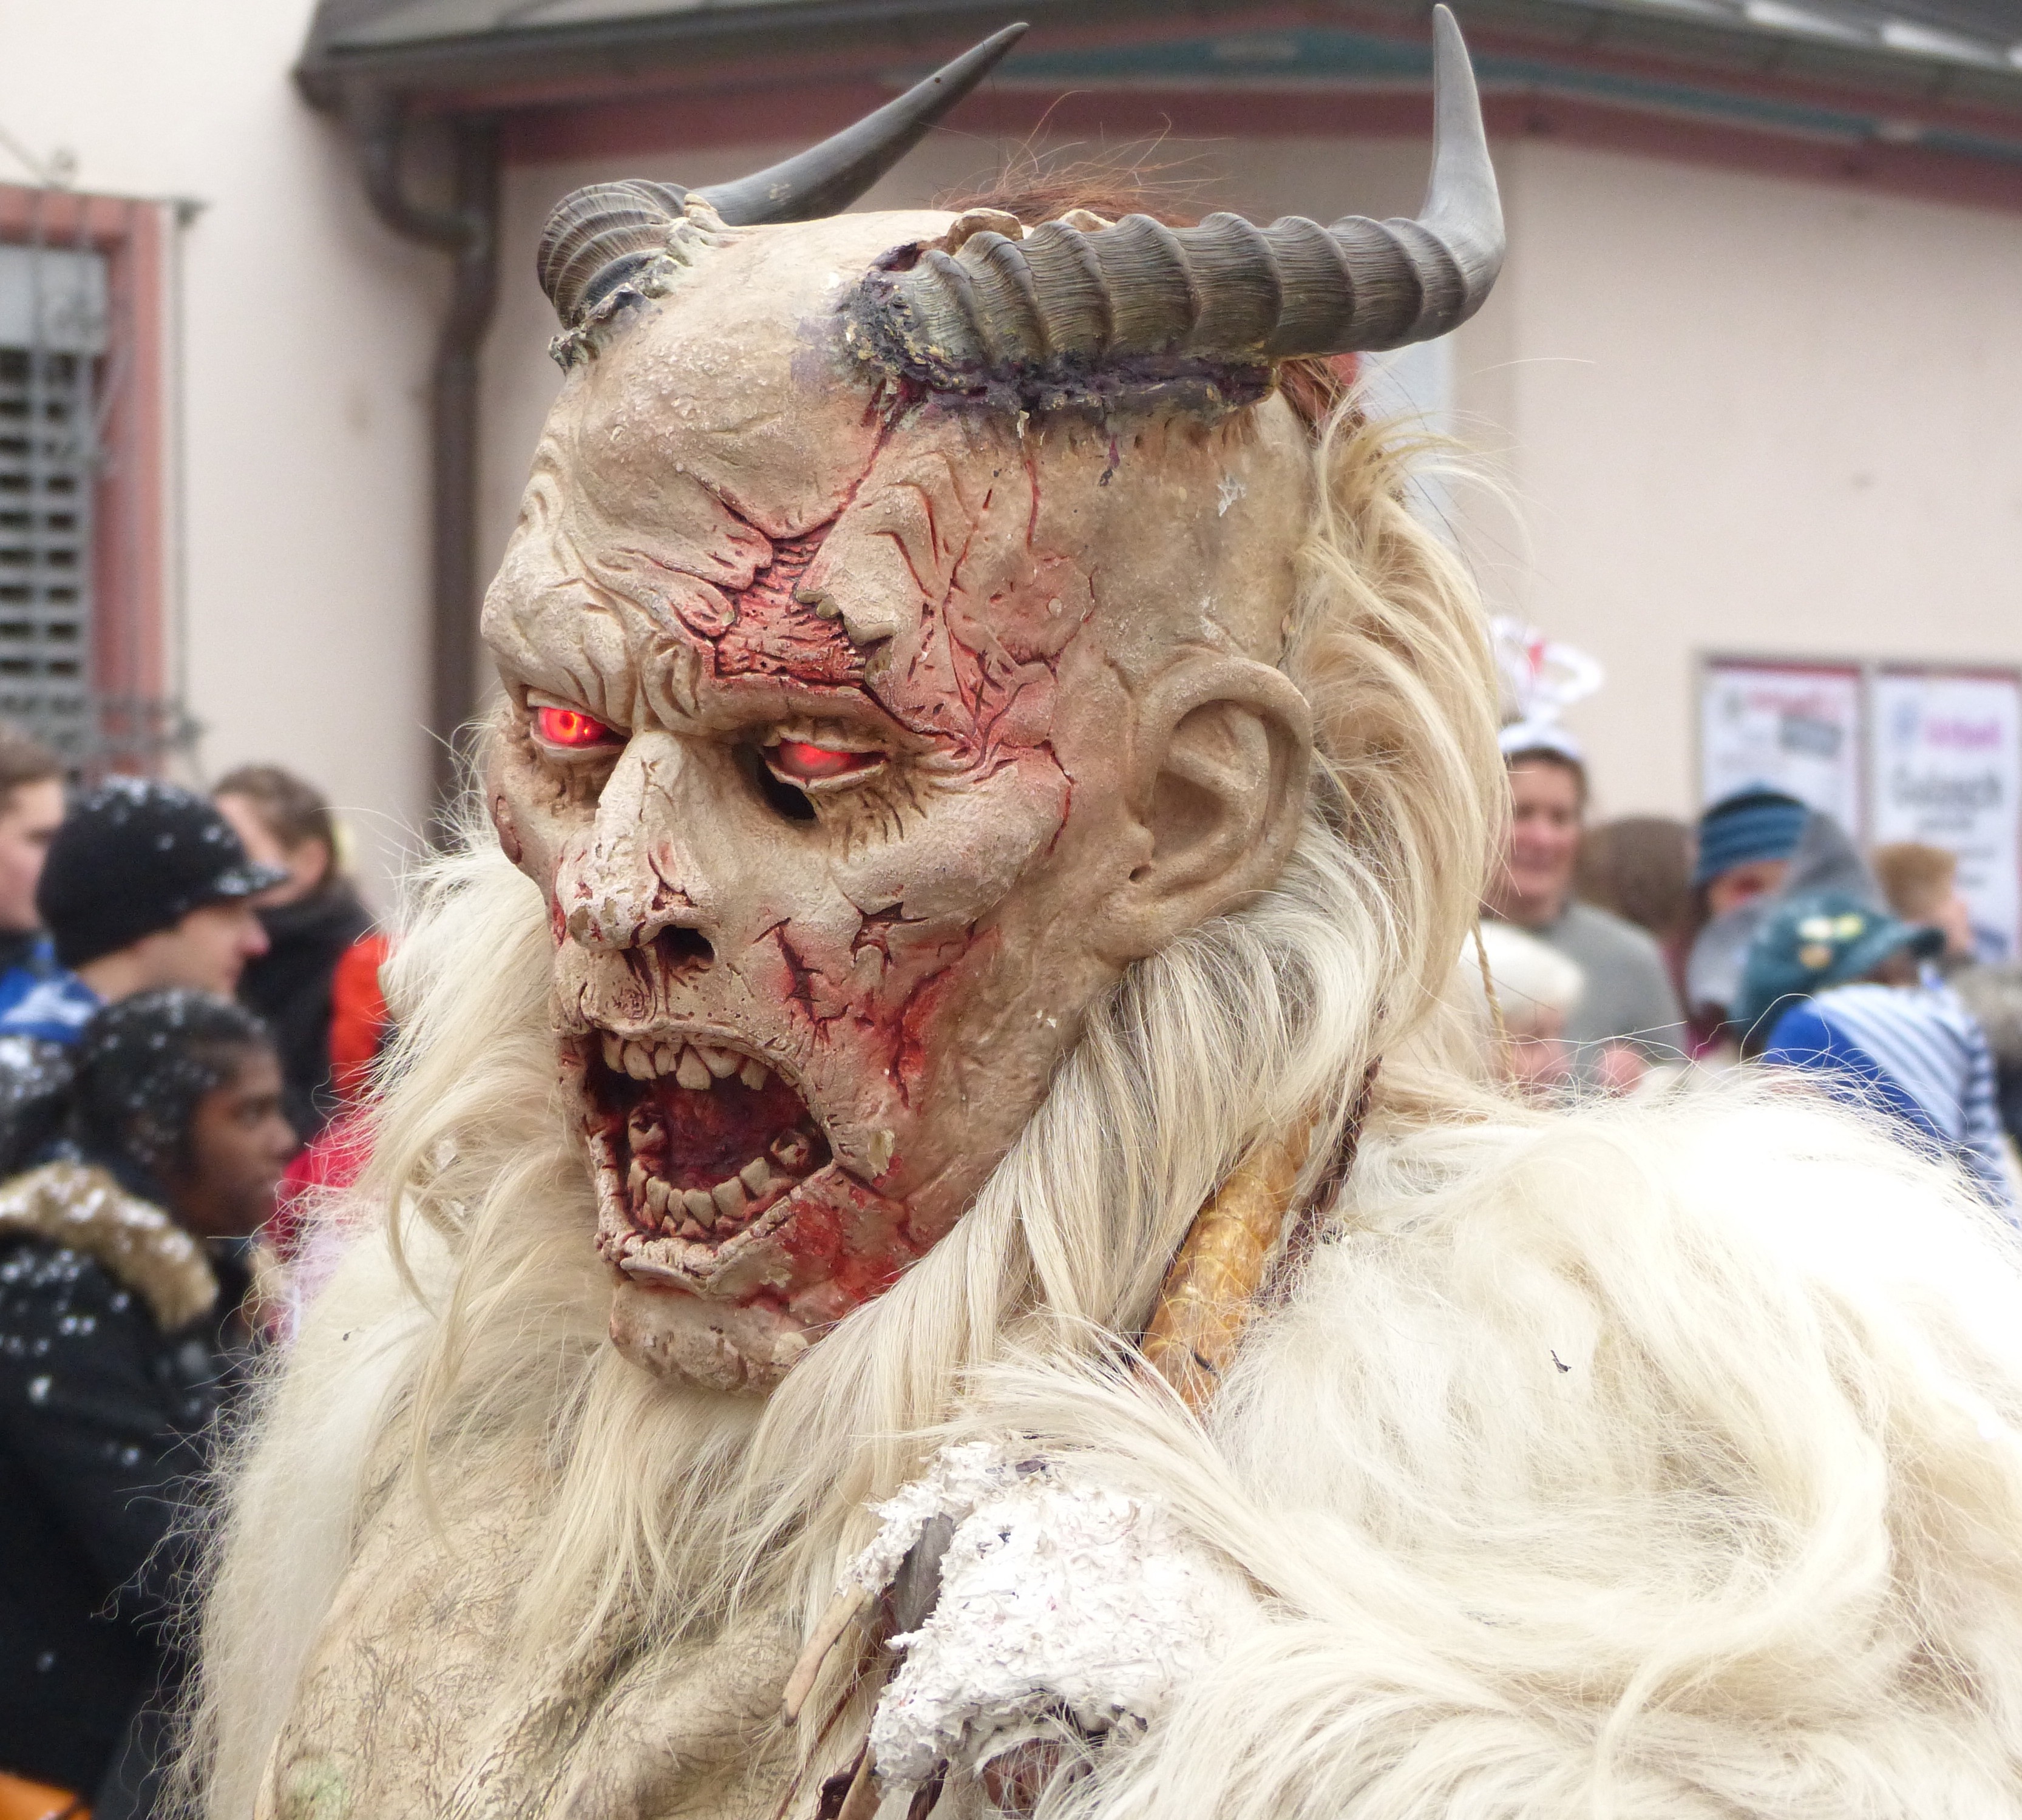
carnival, clothing, festival, scary, costume, panel, fictional character, strassenfasnet, hell's spirits